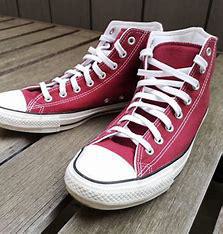
Brand: Converse
Model: 100